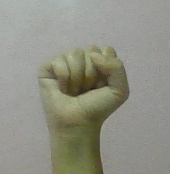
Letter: saad